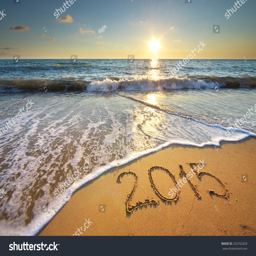
year on the sea shore .